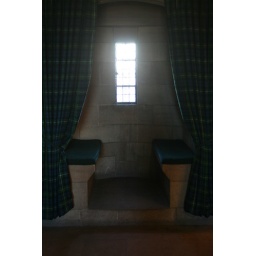
A lovers window seat in the castle